Karel Dujardin

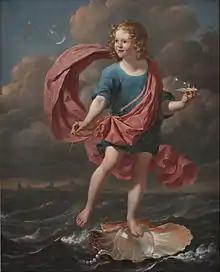
Boy Blowing Soap Bubbles. "Allegory on the Transitoriness and the Brevity of Life"

Dujardin is represented in the following collections amongst others: Detroit Institute of Arts, Michigan; Fine Arts Museums of San Francisco; Fitzwilliam Museum at the University of Cambridge, UK; Hermitage Museum, Saint Petersburg, Russia; Indianapolis Museum of Art, Indiana; J. Paul Getty Museum, Los Angeles; Louvre Museum, Paris; Mauritshuis Royal Picture Gallery, The Hague; Minneapolis Institute of Arts, Minnesota; National Gallery, London, UK; Norton Simon Museum, Pasadena, California; Rijksmuseum, Amsterdam; Art Gallery of Greater Victoria, British Columbia; Ashmolean Museum, Oxford, UK; Cleveland Museum of Art, Ohio; Crocker Art Museum, California; Dulwich Picture Gallery, London, UK; Harvard University Art Museums, Massachusetts; Hunterian Museum and Art Gallery, University of Glasgow, Scotland; Norton Museum of Art, West Palm Beach, Florida; Ringling Museum of Art, Florida; Royal Museums of Fine Arts of Belgium; Smart Museum of Art at the University of Chicago; Szépmûvészeti Múzeum, Budapest; The Wallace Collection, London, UK; Thyssen-Bornemisza Museum, Madrid; Rhode Island School of Design, RI; Beecroft Art Gallery, Southend-on-Sea.